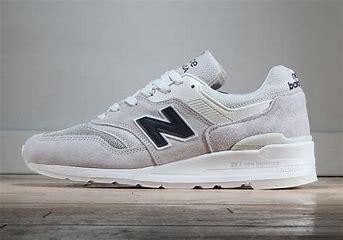
Brand: New
Model: Balance 997